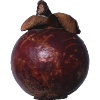
Label: mangostan